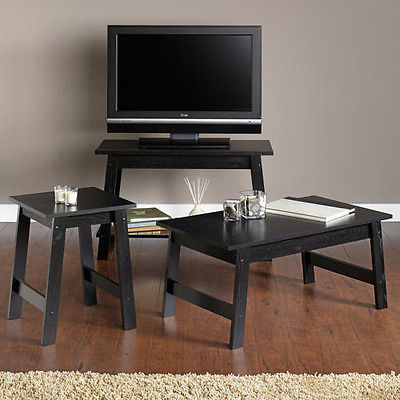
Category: table